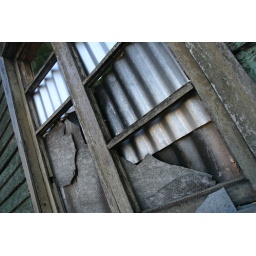
This looks like the front of a building as you walk past, but it's just a wall in front of a vacant lot.